Paul von Rennenkampf

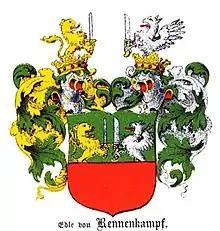
Coat of arms of the Edle von Rennenkampff family of 1728, in the Baltic Coat of arms book by Carl Arvid von Klingspor in 1882

A collection of Chinese art pieces looted by Rennenkampf during the 1900 Chinese Campaign is on display in the Alferaki Palace in Taganrog.